Paul Tortelier

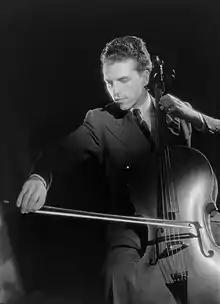
clean-shaven, slim white man with aquiline features, seen profile playing the cello

Tortelier thought it important for executant musicians to write music, because he felt it enabled him to approach even repertory works as, to some extent, an act of re-creation: